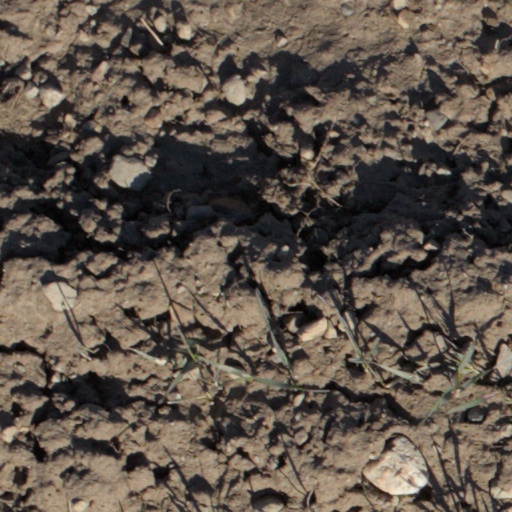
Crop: wheat